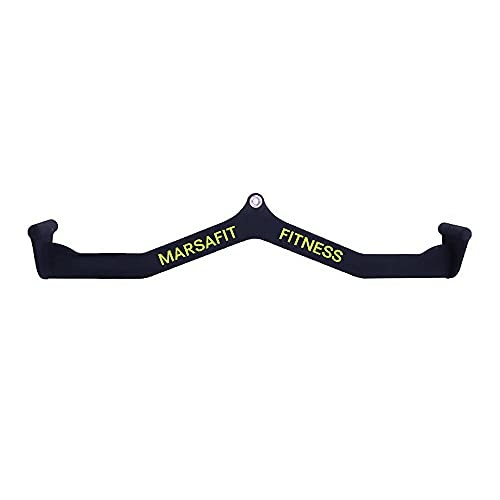
Tricep Press Down Bar Lat pull down Bar Handle Pulley Cable Machine Attachments, Home Gym Fitness Rowing bar Bicep Curl Back Strength Training Wide Grip Lat PullDown Bar Exercises (Length 31")
Brand: MARSAFIT Color: Length 28' Features: High quality solid steel T-bar, Rubber-impregnated arm support, The length is upgrated from 28' to 31' Ergonomic rubber hand-grips are knurled for greater comfort and safety Effective attachment for muscles, enhance strength, improve fitness and body building with many bicep tricep exercises via the push down Bar Easily attach to any cable machines for gym, such as lat machine, cable machine, home gym system, support the traction up to 880 lbs Easily build back muscles, build the perfect body Details: Ideal for tricep press-downs and other exercises, target surrounding muscles.Features a durable steel construction, revolving hanger, Rubber handle. Perfect addition to your gym. Perfect dimension provides comfort during your workout, fit well in your palm. Designed for all cable systems. Support up to 880 lbs. Rubber handle: Top-quality steel and textured rubber handles to prevent slipping. Great for a variety of lateral exercises to work out your biceps, triceps, lats, back, arms and shoulders. Package Dimensions: 33.9 x 6.8 x 5.5 inches Binding: Apparel
Brand: MARSAFIT
Category: Sporting Goods > Fitness & General Exercise Equipment > Weight Lifting > Weight Lifting Machine & Exercise Bench Accessories > Handles